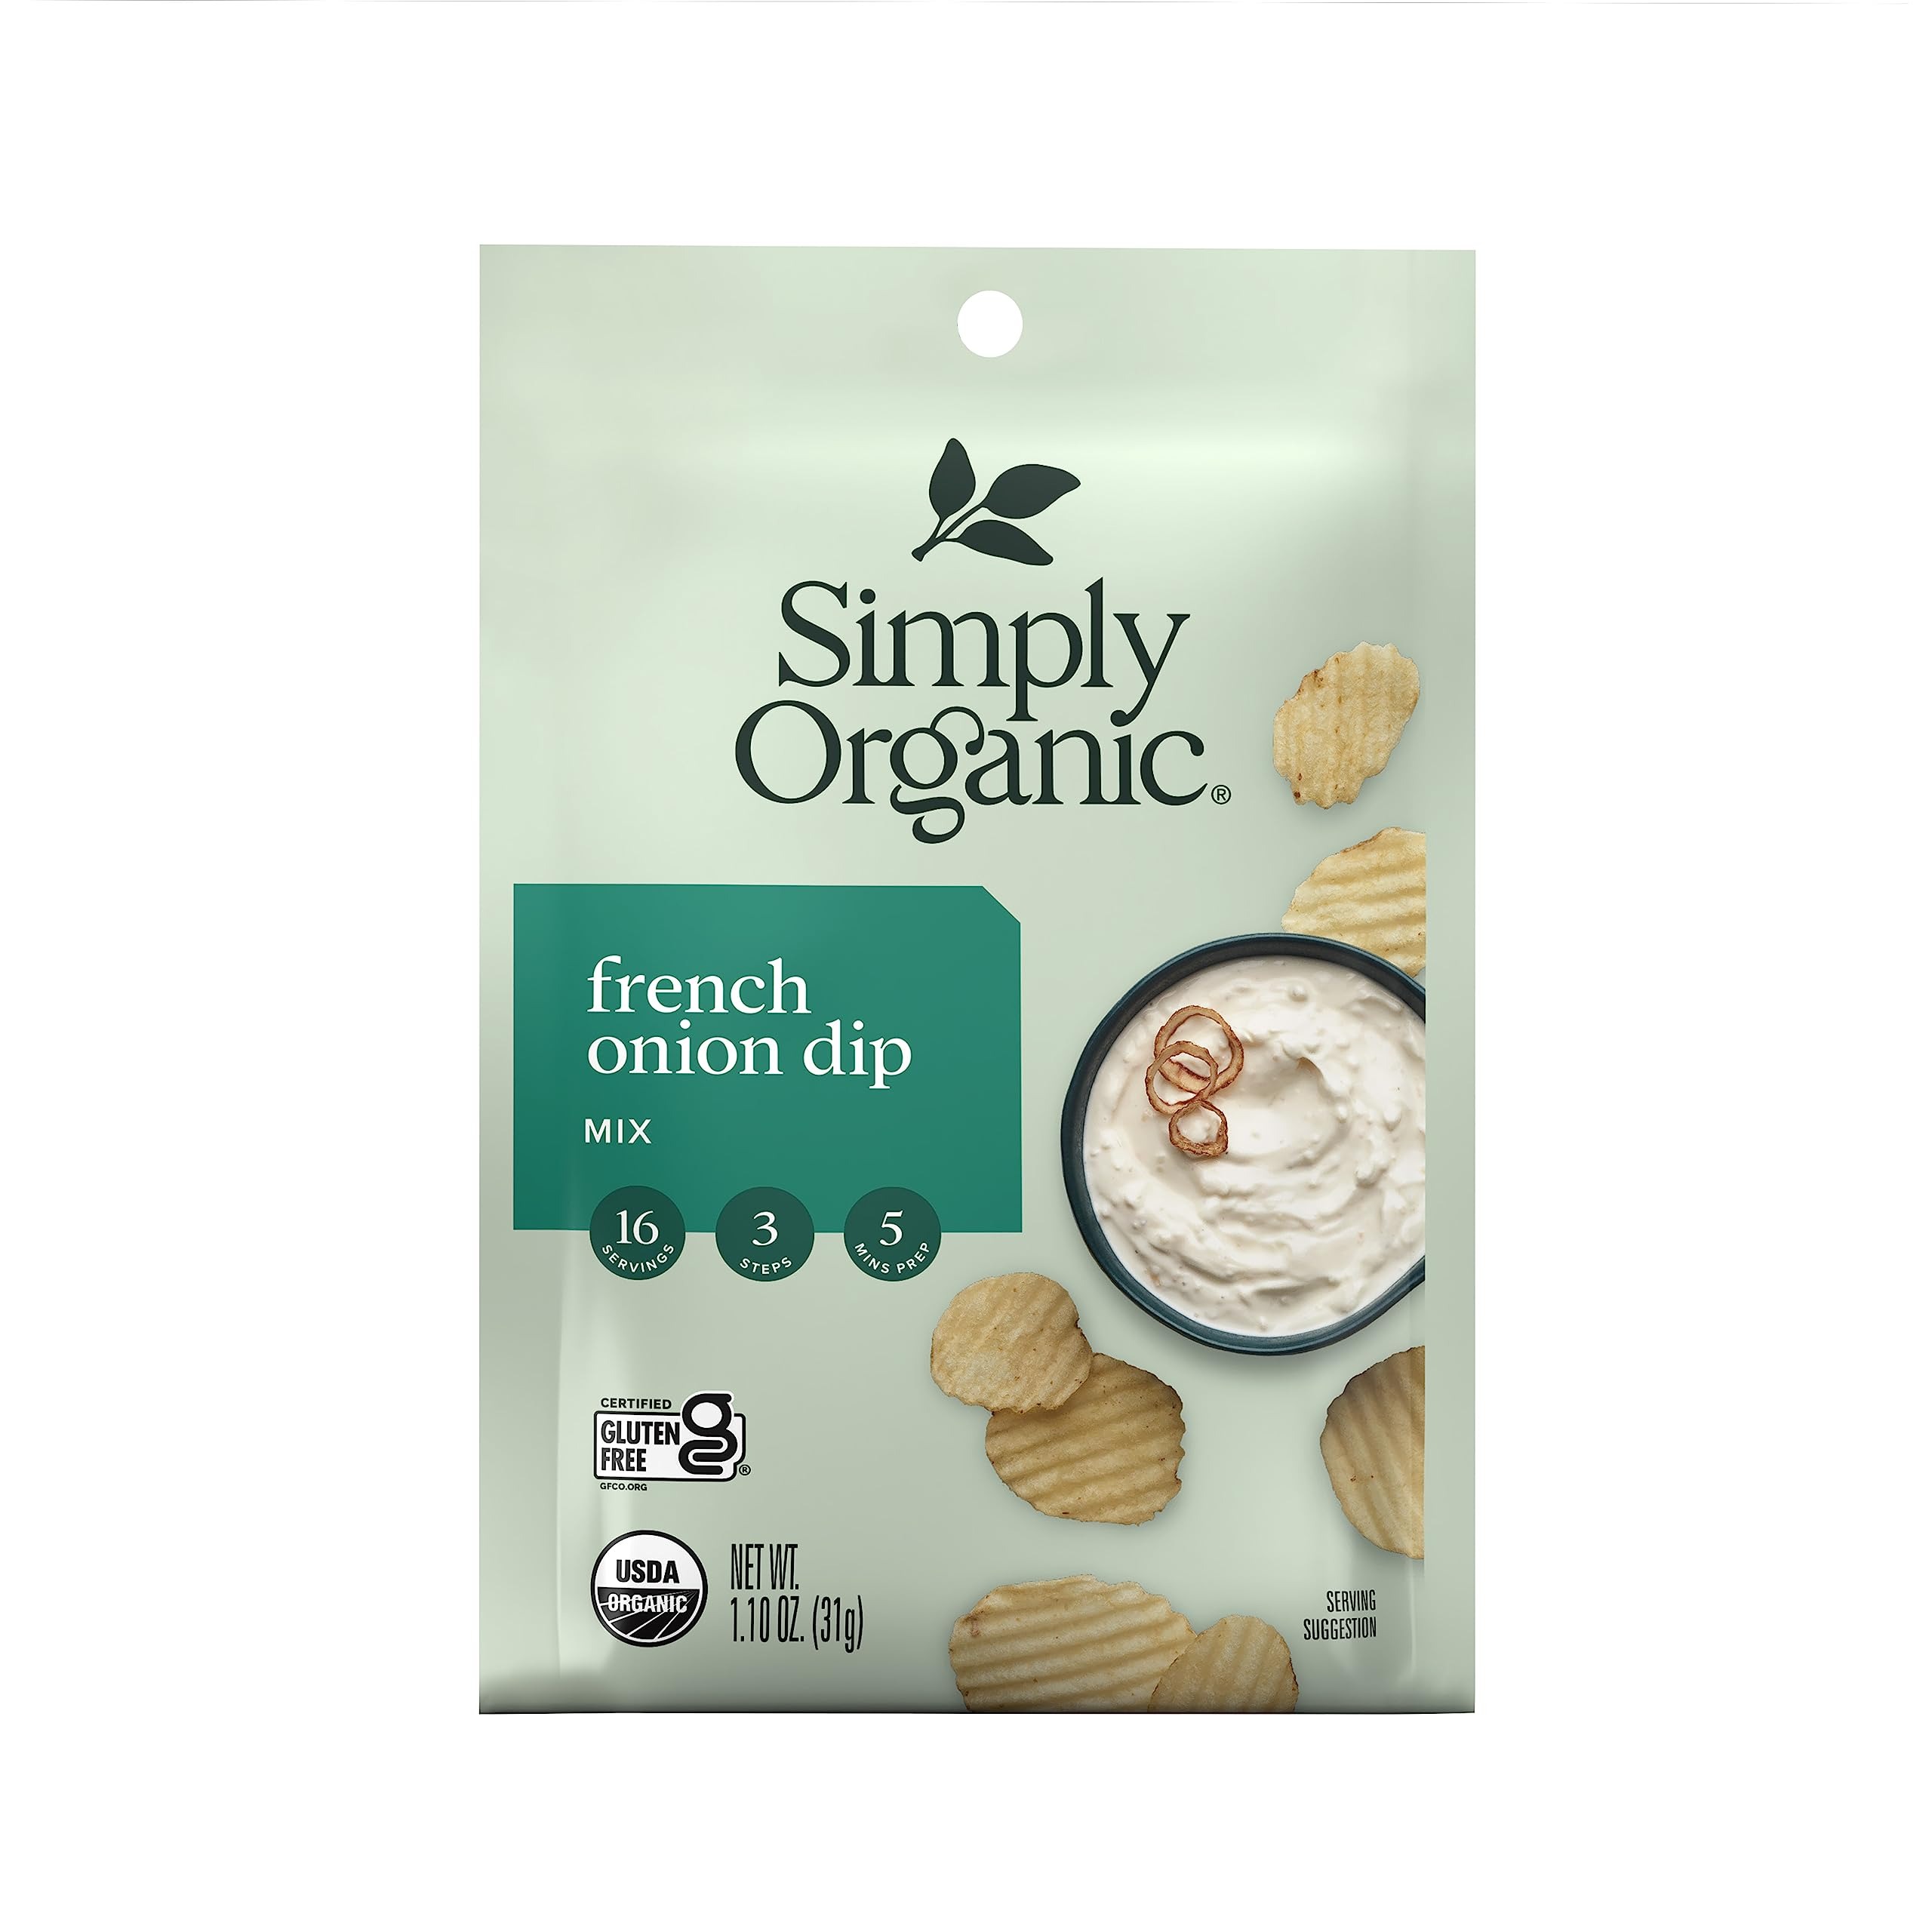
Item Name: Simply Organic French Onion Dip, Certified Organic, Gluten-Free | 1.1 oz | Pack of 2
Value: 2.0
Unit: Count

Price: 3.815